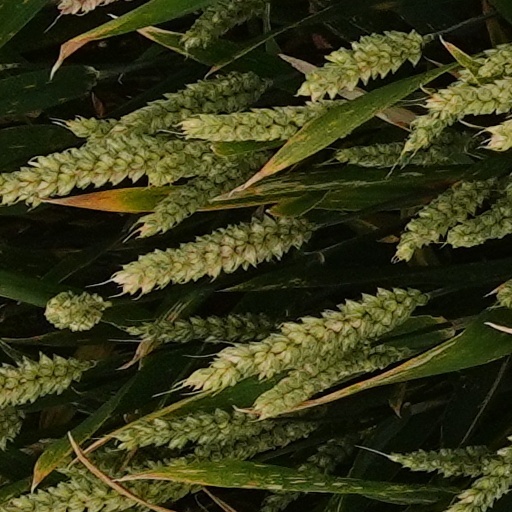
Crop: wheat